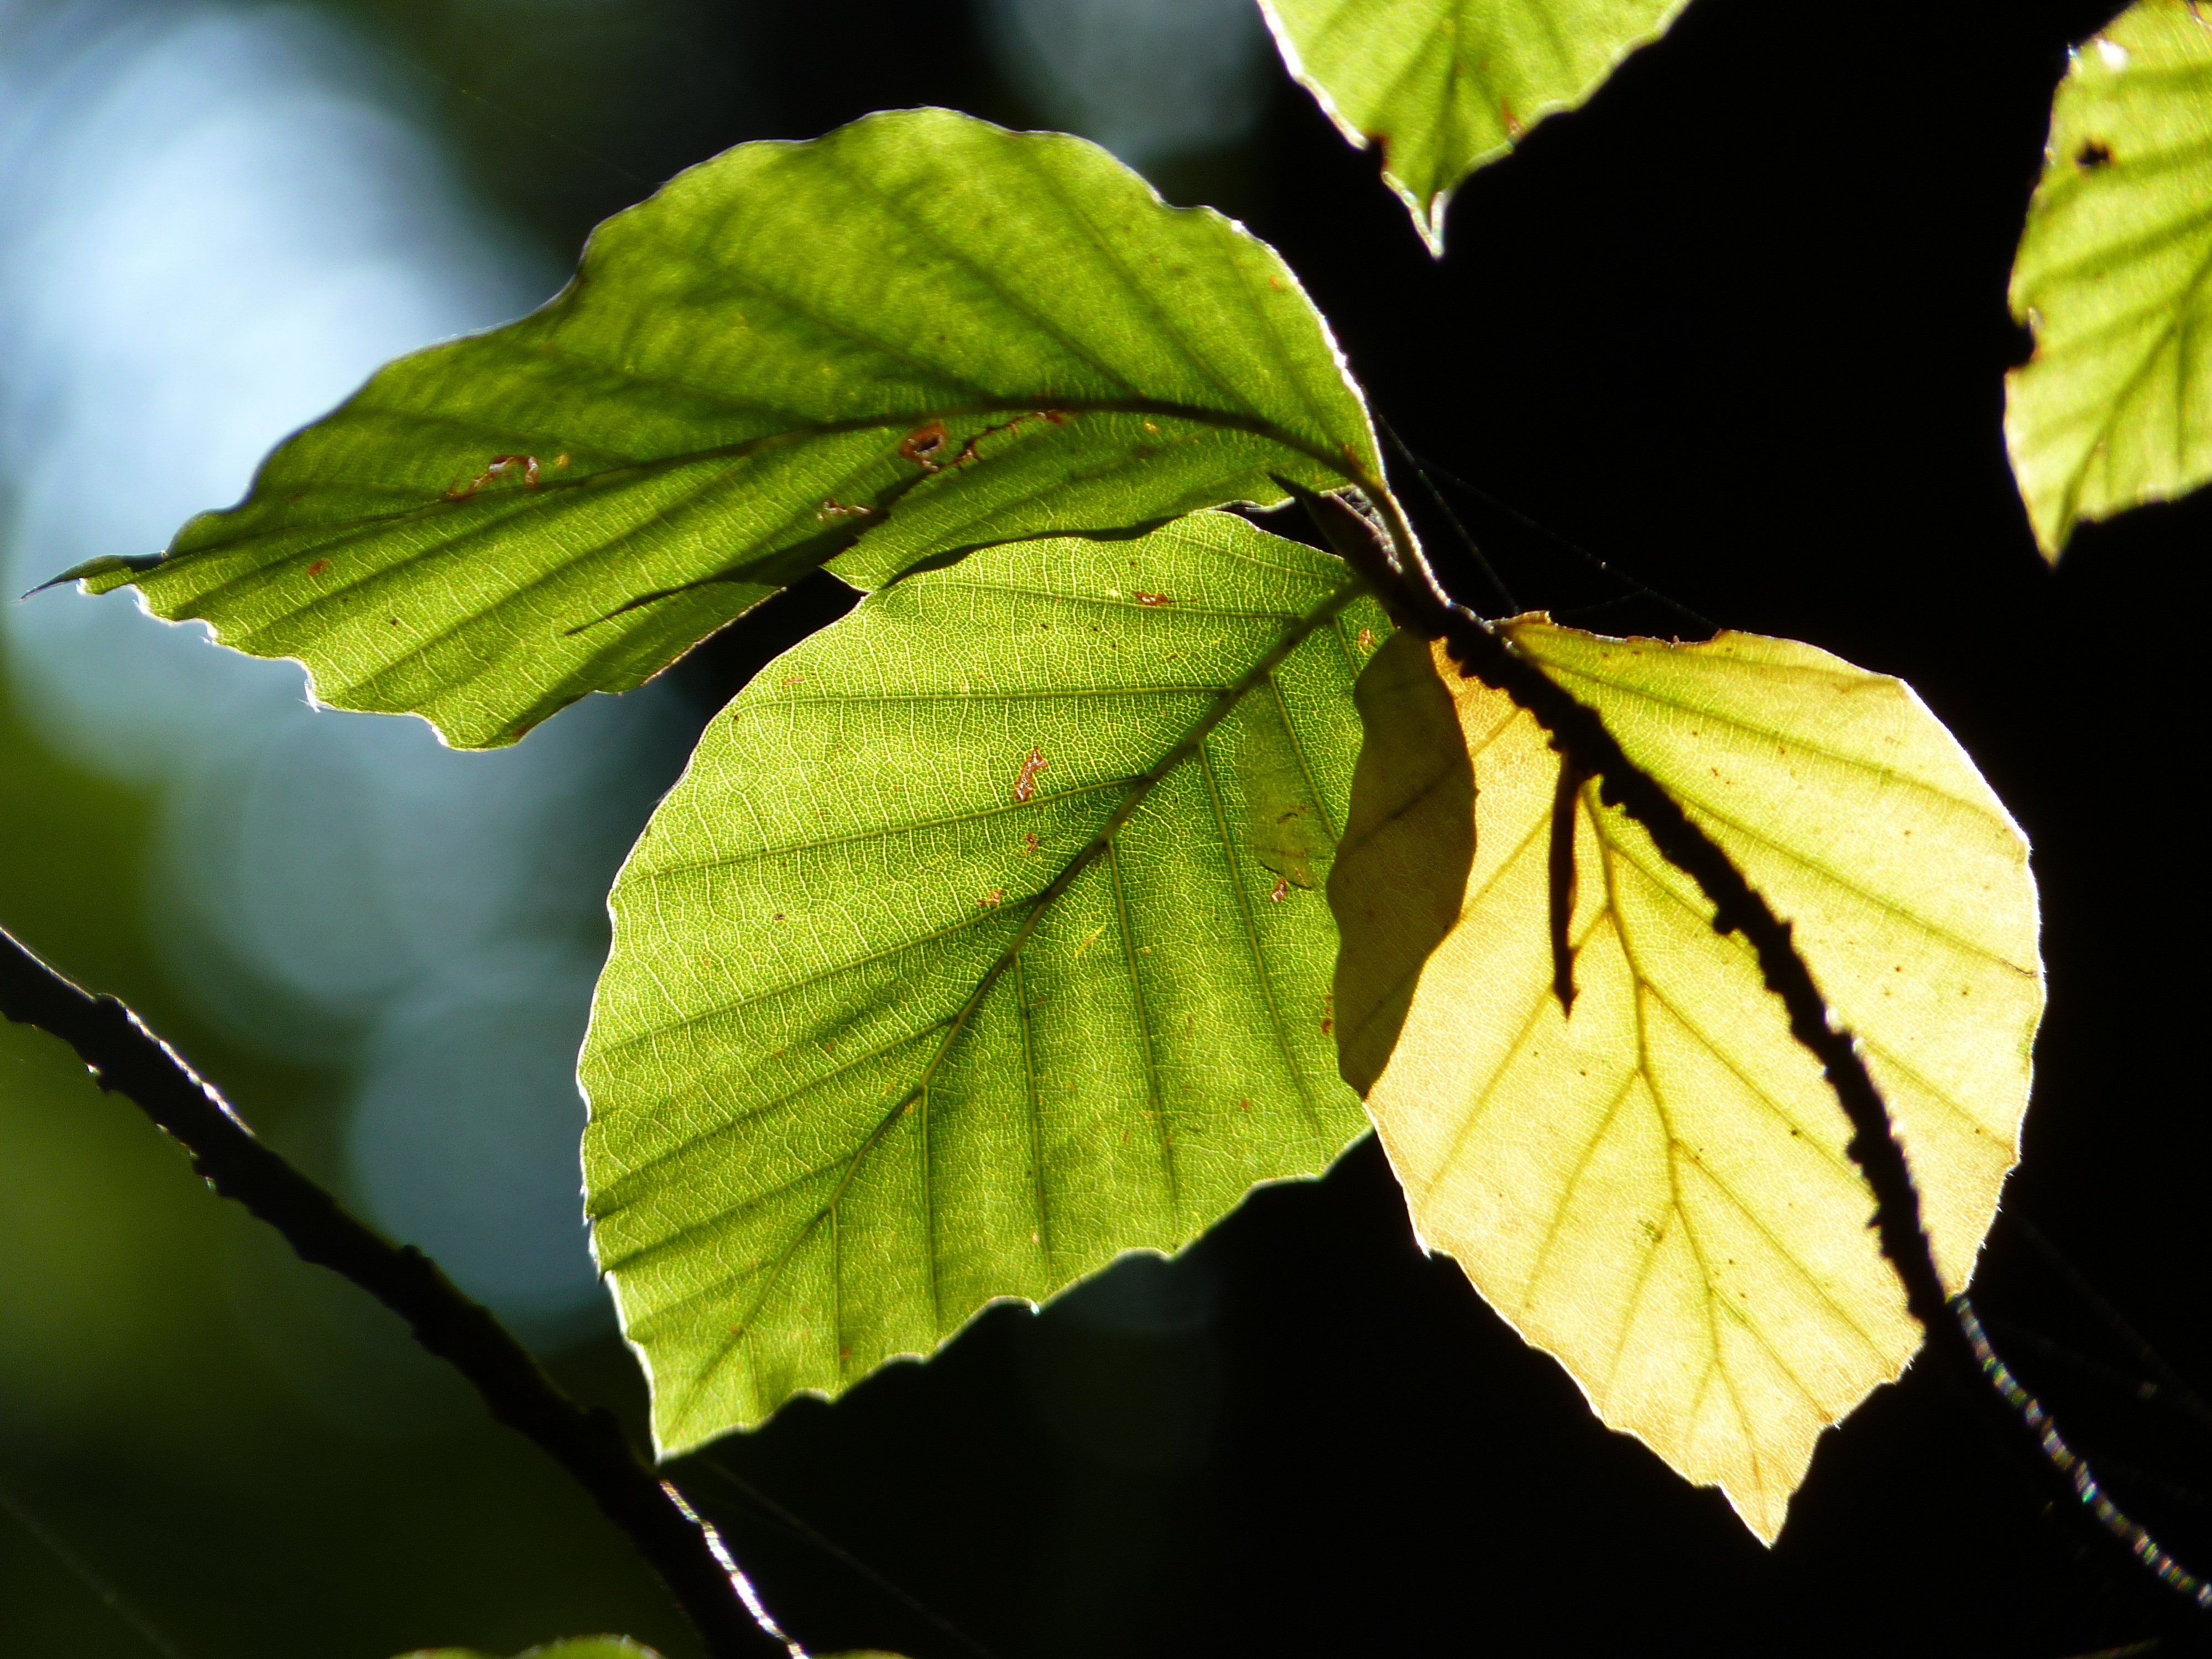
tree, nature, forest, branch, plant, sunlight, leaf, flower, green, autumn, botany, yellow, flora, season, close up, leaves, shrub, deciduous, beech, back light, macro photography, flowering plant, beech leaves, plant stem, woody plant, land plant